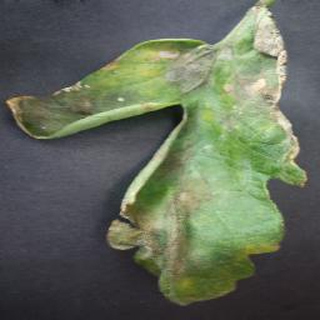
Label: tomato_late_blight